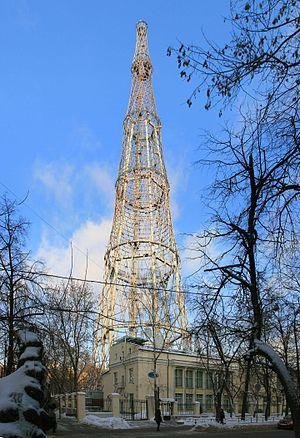
Vladimir Grigorievitch Choukhov, né le 16 août 1853 à Graïvoron et mort le 2 février 1939 à Moscou, est un ingénieur et architecte russe. Il est célèbre pour ses travaux pionniers, à tel point qu'il est parfois surnommé l'« Edison russe ». Ses innovations principales portent sur le génie civil et l'industrie pétrolière : construction des premiers oléoducs pour la société Branobel, invention d'une méthode de craquage thermique en 1891, et surtout conception et réalisation des premières structures hyperboloïdes. Plusieurs tours hyperboloïdes en Russie portent encore son nom, notamment à Moscou et près de Nijni Novgorod.